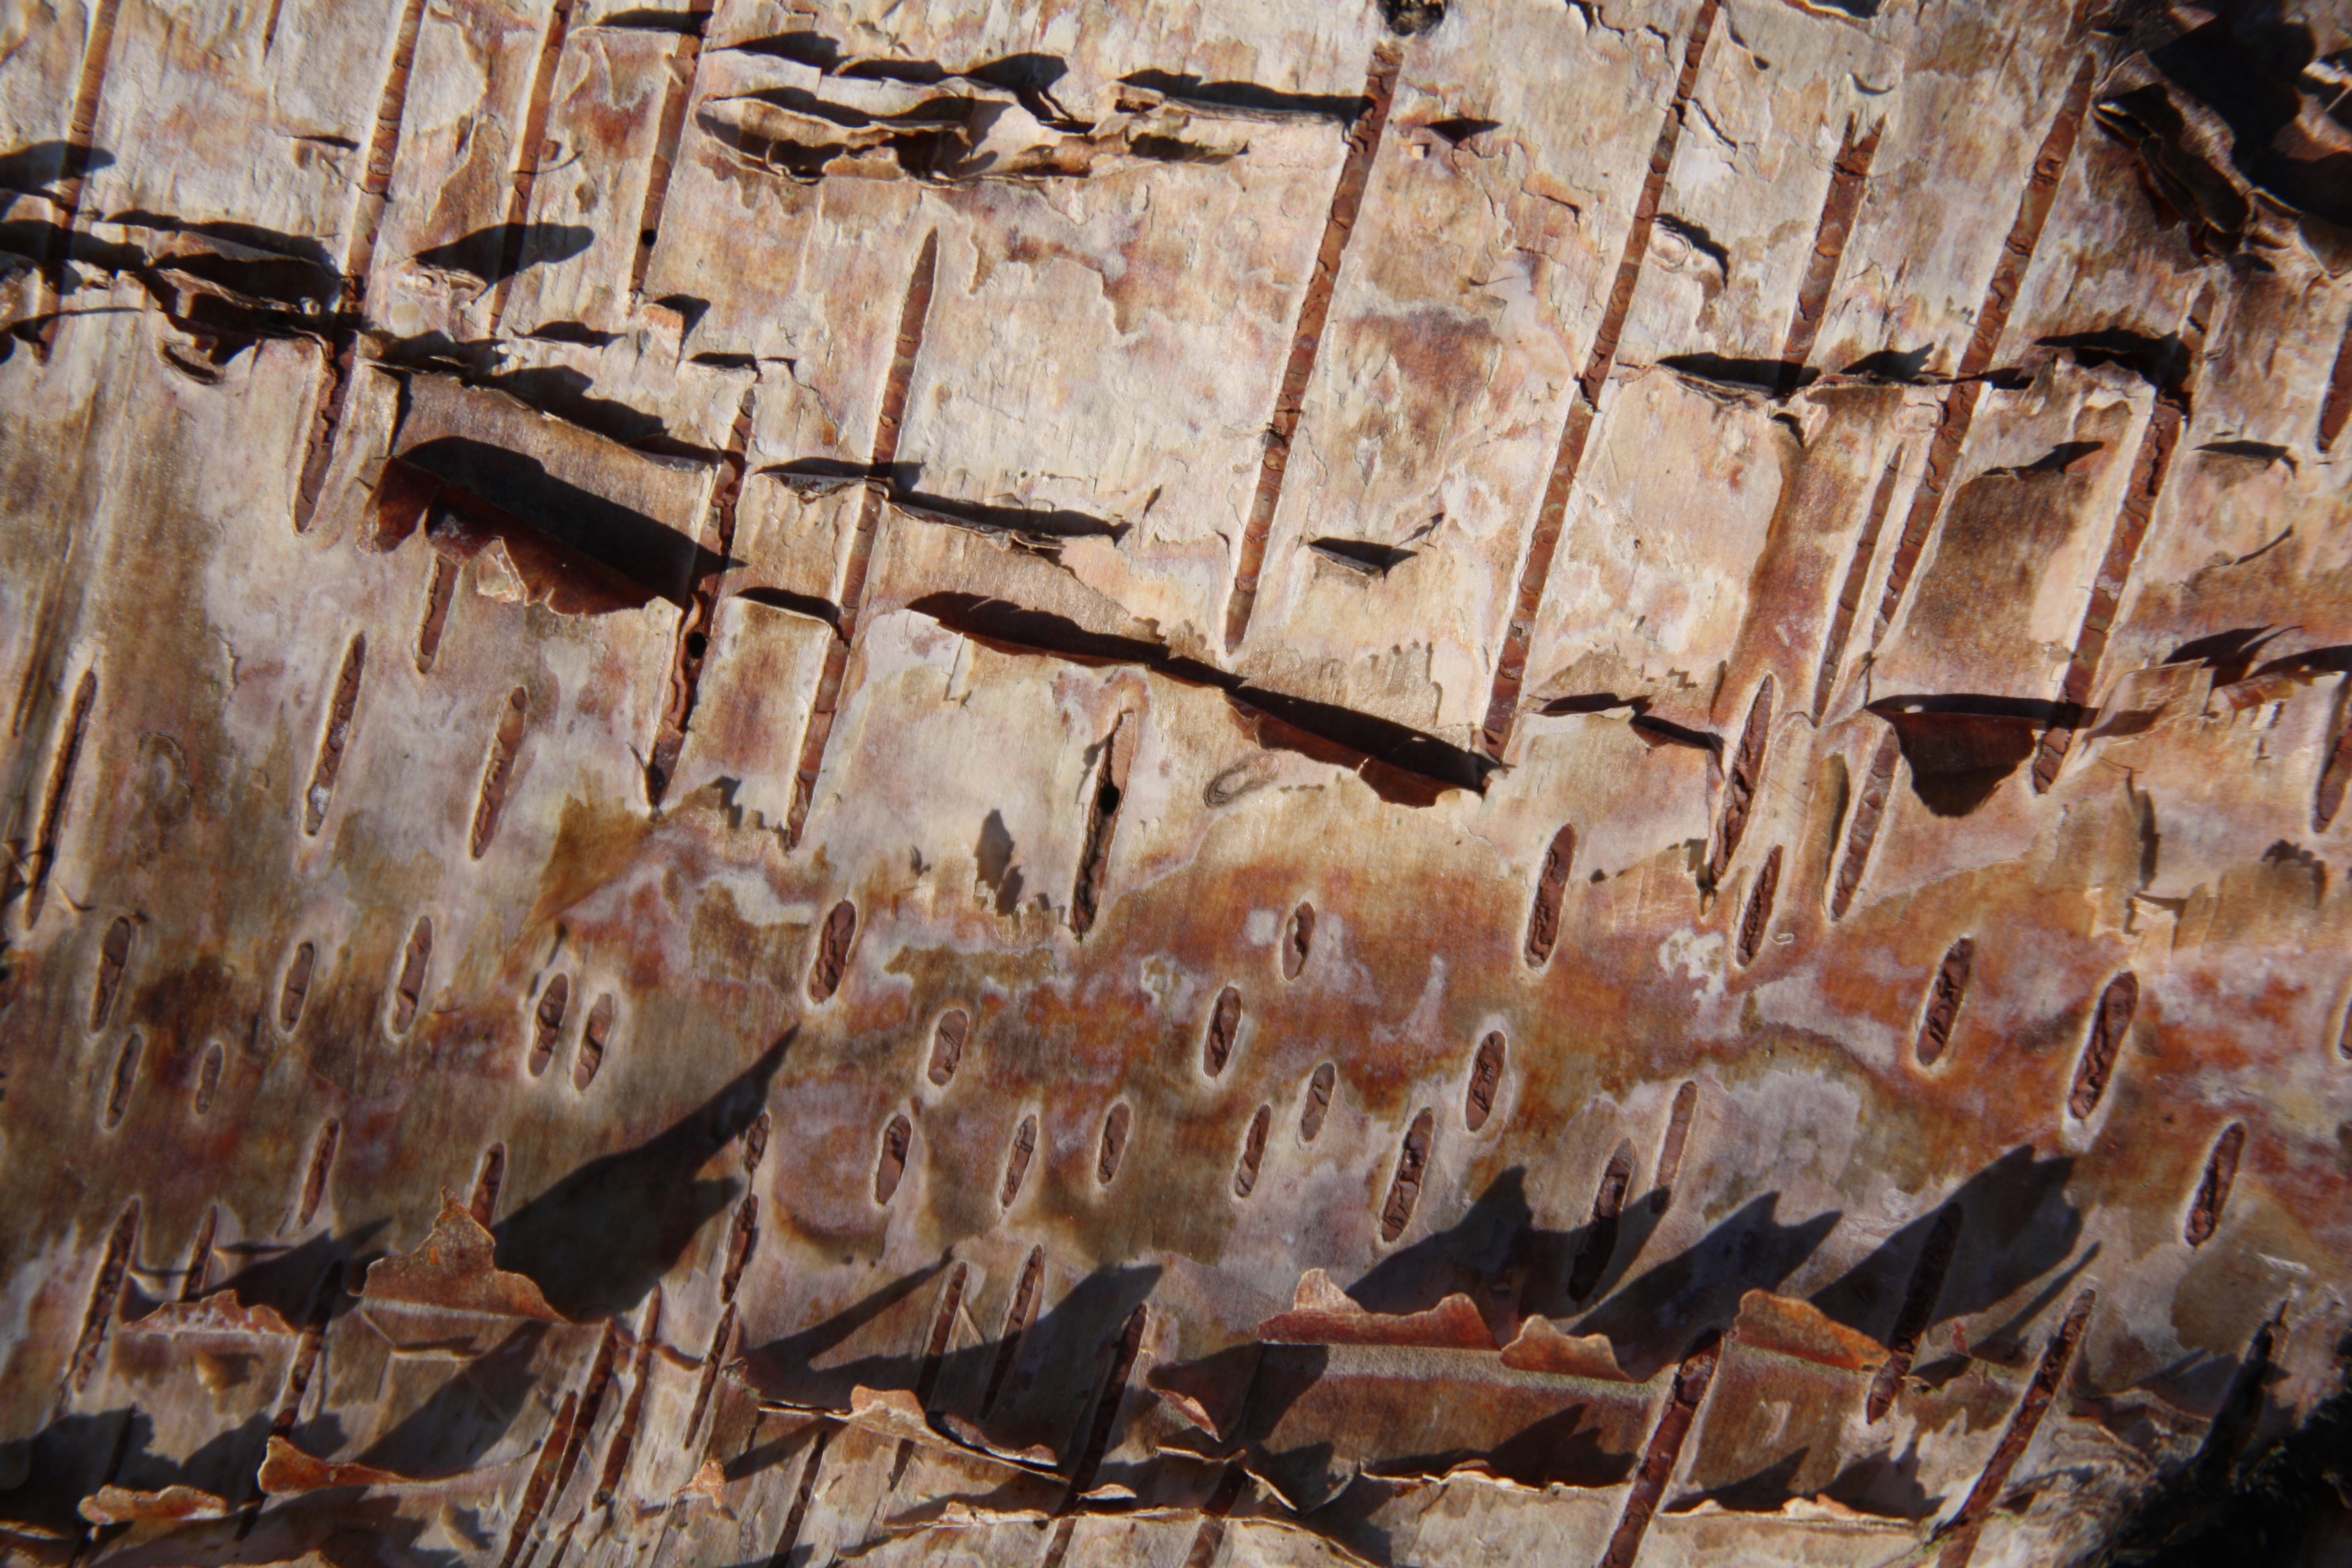
tree, nature, rock, wood, texture, leaf, trunk, bark, formation, pattern, birch, silver birch, soil, background, geology, silver, birch tree, ancient history